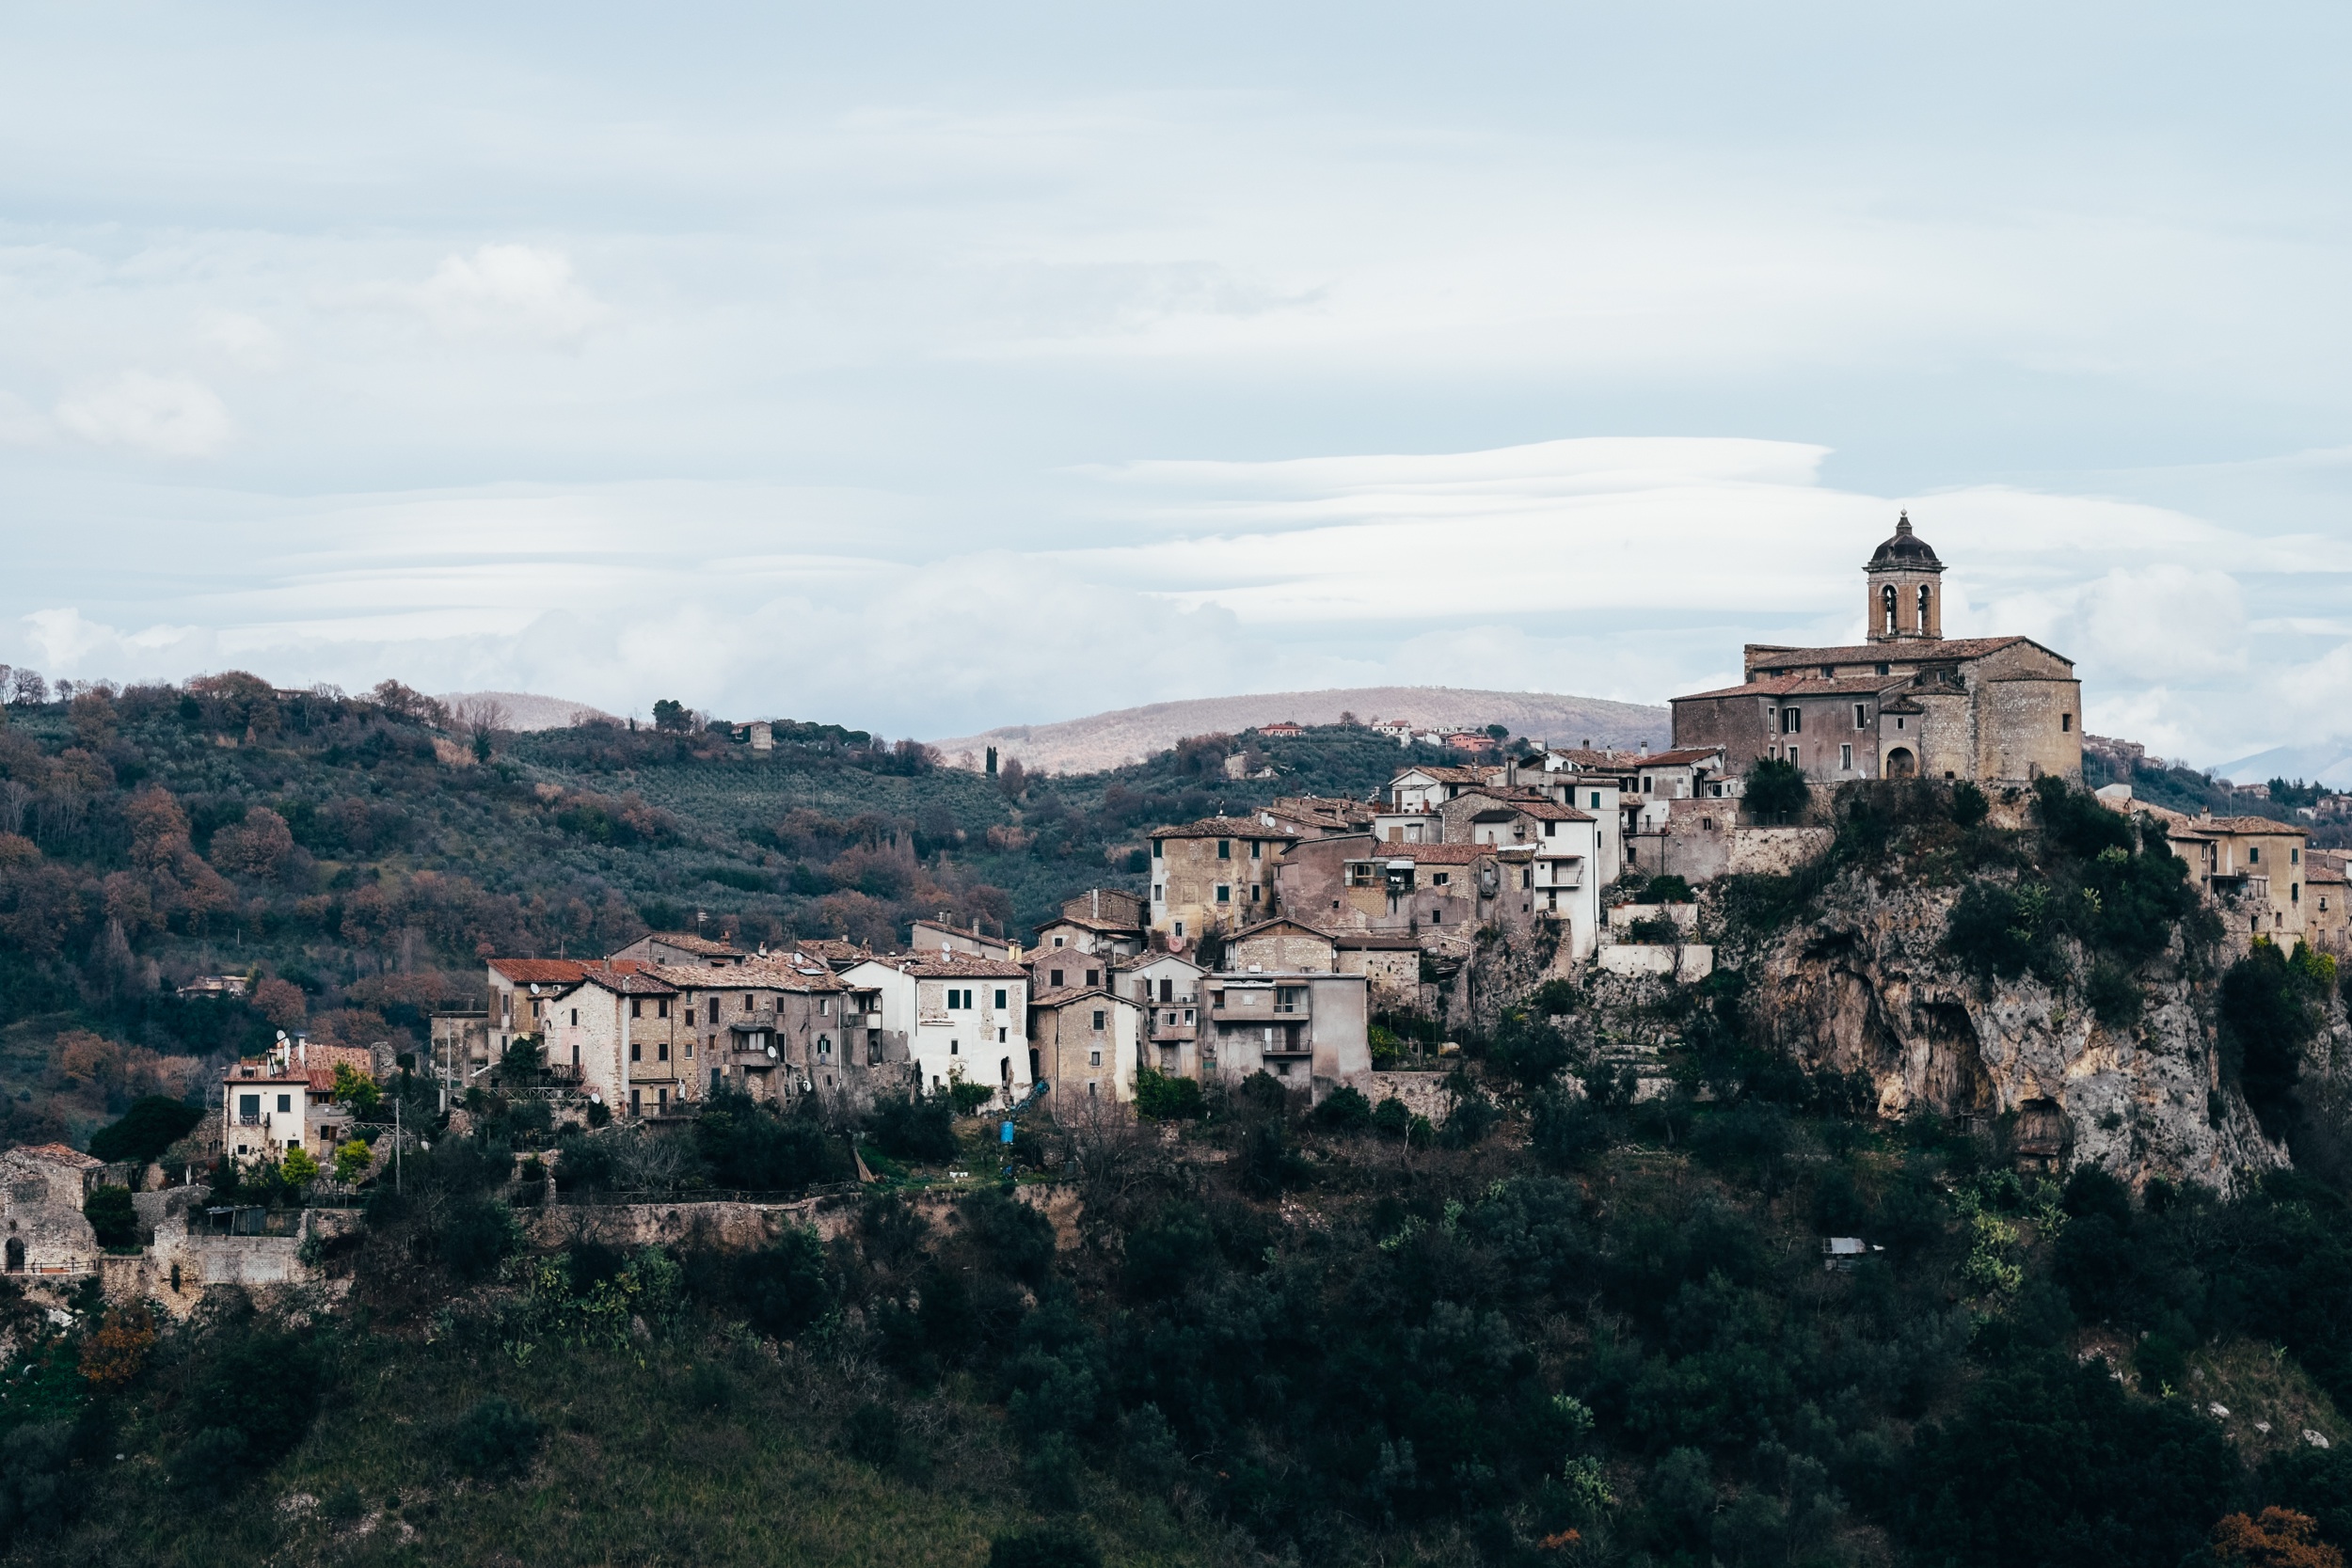
hill, town, chateau, city, cityscape, panorama, village, castle, fortification, monastery, ancient history, human settlement